Rusty LaRue

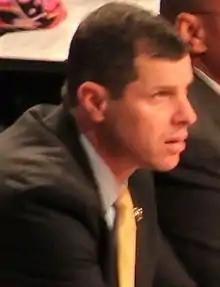
LaRue in 2013

Rusty LaRue (born December 10, 1973) is an American basketball coach and former professional player. He was a multi-sport athlete who played basketball, baseball, and football at Wake Forest University. LaRue played in the National Basketball Association (NBA) for the Chicago Bulls, Utah Jazz and Golden State Warriors. He won an NBA championship with the Bulls in 1998.